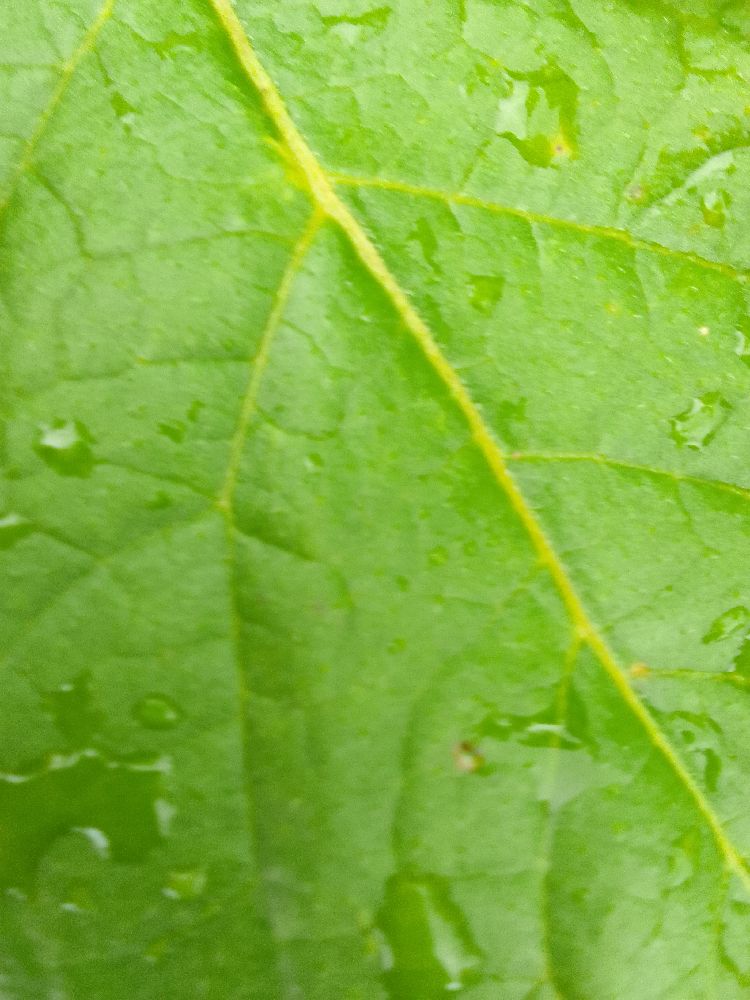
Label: Healthy